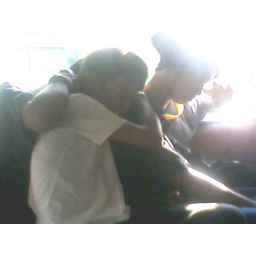
So cute to see three boys sleepily embracing each other in a long jeepney travel.